USS Iowa (BB-4)

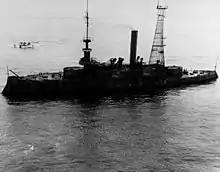
"Coast Battleship No. 4" on 22 March 1923, damaged by gunfire from

"Iowa" was moved to the New York Navy Yard, where she was recommissioned on 2 May 1910, with Commander William H. G. Bullard serving as her captain. She got underway on 23 May, joining the Naval Academy Practice Squadron the next day. After embarking contingents of midshipmen from the Naval Academy, the ships in the squadron began a training cruise to Europe. Stops on the tour included Plymouth, Great Britain, from 23 to 30 June; Marseille, France, from 8 to 15 July; Gibraltar from 19 to 24 July; Funchal, Madeira, from 27 July to 2 August; and Horta, Azores from 5 to 12 August. The ships then returned to the United States, disembarking the midshipmen at the end of the month. From 6 to 19 September, she was in dock at the New York Navy Yard to have another coaling-at-sea apparatus installed; she conducted tests with the collier on 22 September. "Iowa" then returned to the Philadelphia Navy Yard four days later, where she was again reduced to reserve.